Emma Nicol

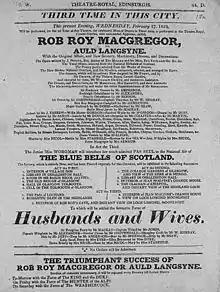
"Rob Roy MacGregor" 1819 with "Miss Nicol" and Mrs Nicol

Emma's father was a printer and by 1807 her mother was playing old woman roles at the Theatre Royal in Edinburgh as "Mrs.Nicol". In the following year her mother had her first benefit performance where her daughter made one of her first appearances. Her mother appeared with Henry Siddons at the New Theatre Royal on Leith Walk and she went on to play character roles like Mrs Malaprop. In 1819 she and her mother were chosen to perform in an operatic adaptation of the novel "Rob Roy" for the first time in Edinburgh. Her mother played the role of "Jean McAlpine" and she took the role of "Mattie". When George IV saw "Rob Roy" they were still in these roles. She also took the part of "Madge Wildfire" in The Heart of Midlothian; "Miss Neville" in She Stoops to Conquer and "Maria" in Twelfth Night.